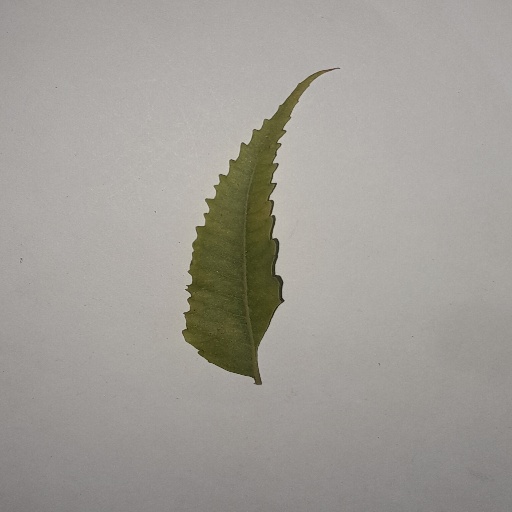
Species: Neem
Leaf condition: Yellow Leaf